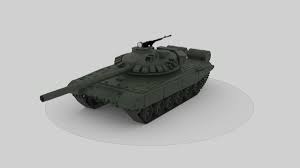
Label: T-72